Type 95 Ha-Go light tank

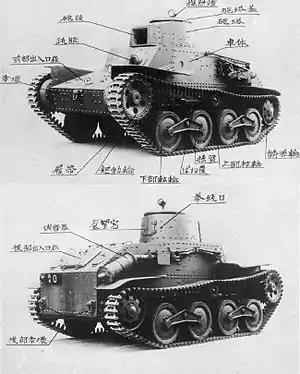
Type 95 light tank Ha-Go prototype, after the weight reduction modification, 1934

The Type 95 was a 7.4-ton vehicle with a complement of 3 crewmen: a commander, a hull machine gunner, and a driver. Only the commander was seated in the turret, hence he was responsible for observation, loading, aiming, firing the main gun, as well as decision-making and commanding the crew. The hand-operated turret was small and extremely cramped.